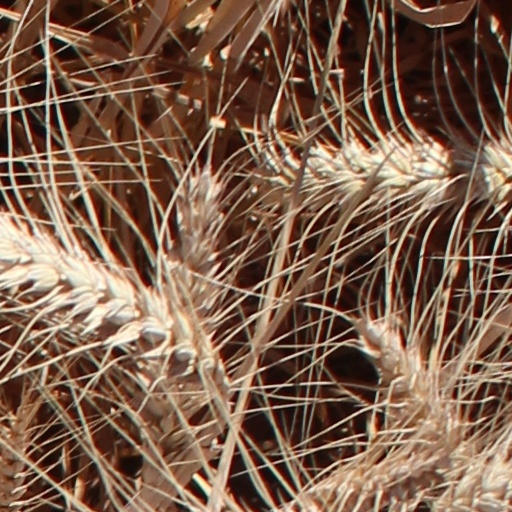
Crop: wheat